Mirandola Town Hall

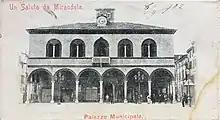
The town hall of Mirandola in 1902

On June 3, 1901, the start of the works was finally decided and officially started on June 29, 1901: the loggia was propped up, while the vertical walls were demolished and the bricks brought to Cividale, to be reused to build the new station on the Bologna-Verona railway (inaugurated in 1902). In the end, the restoration cost a total of 18,669 lire.